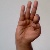
The image shows a hand gesture representing the letter 'F' in Indian Sign Language.